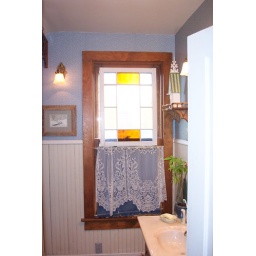
Window with stained glass removable panel in the upstairs bathroom